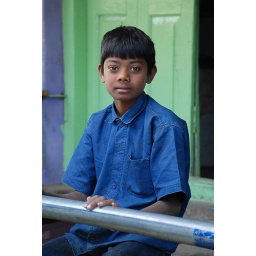
A boy selling vegetables in the market at Mysore. It's a bit blurred, so best not viewed large :-)